Betulaceae

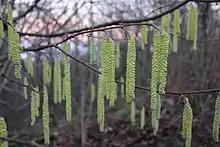
Catkins of the hazel ("Corylus avellana")

Betulaceae, the birch family, includes six genera of deciduous nut-bearing trees and shrubs, including the birches, alders, hazels, hornbeams, hazel-hornbeam, and hop-hornbeams, numbering a total of 167 species. They are mostly natives of the temperate Northern Hemisphere, with a few species reaching the Southern Hemisphere in the Andes in South America. Their typical flowers are catkins and often appear before leaves.